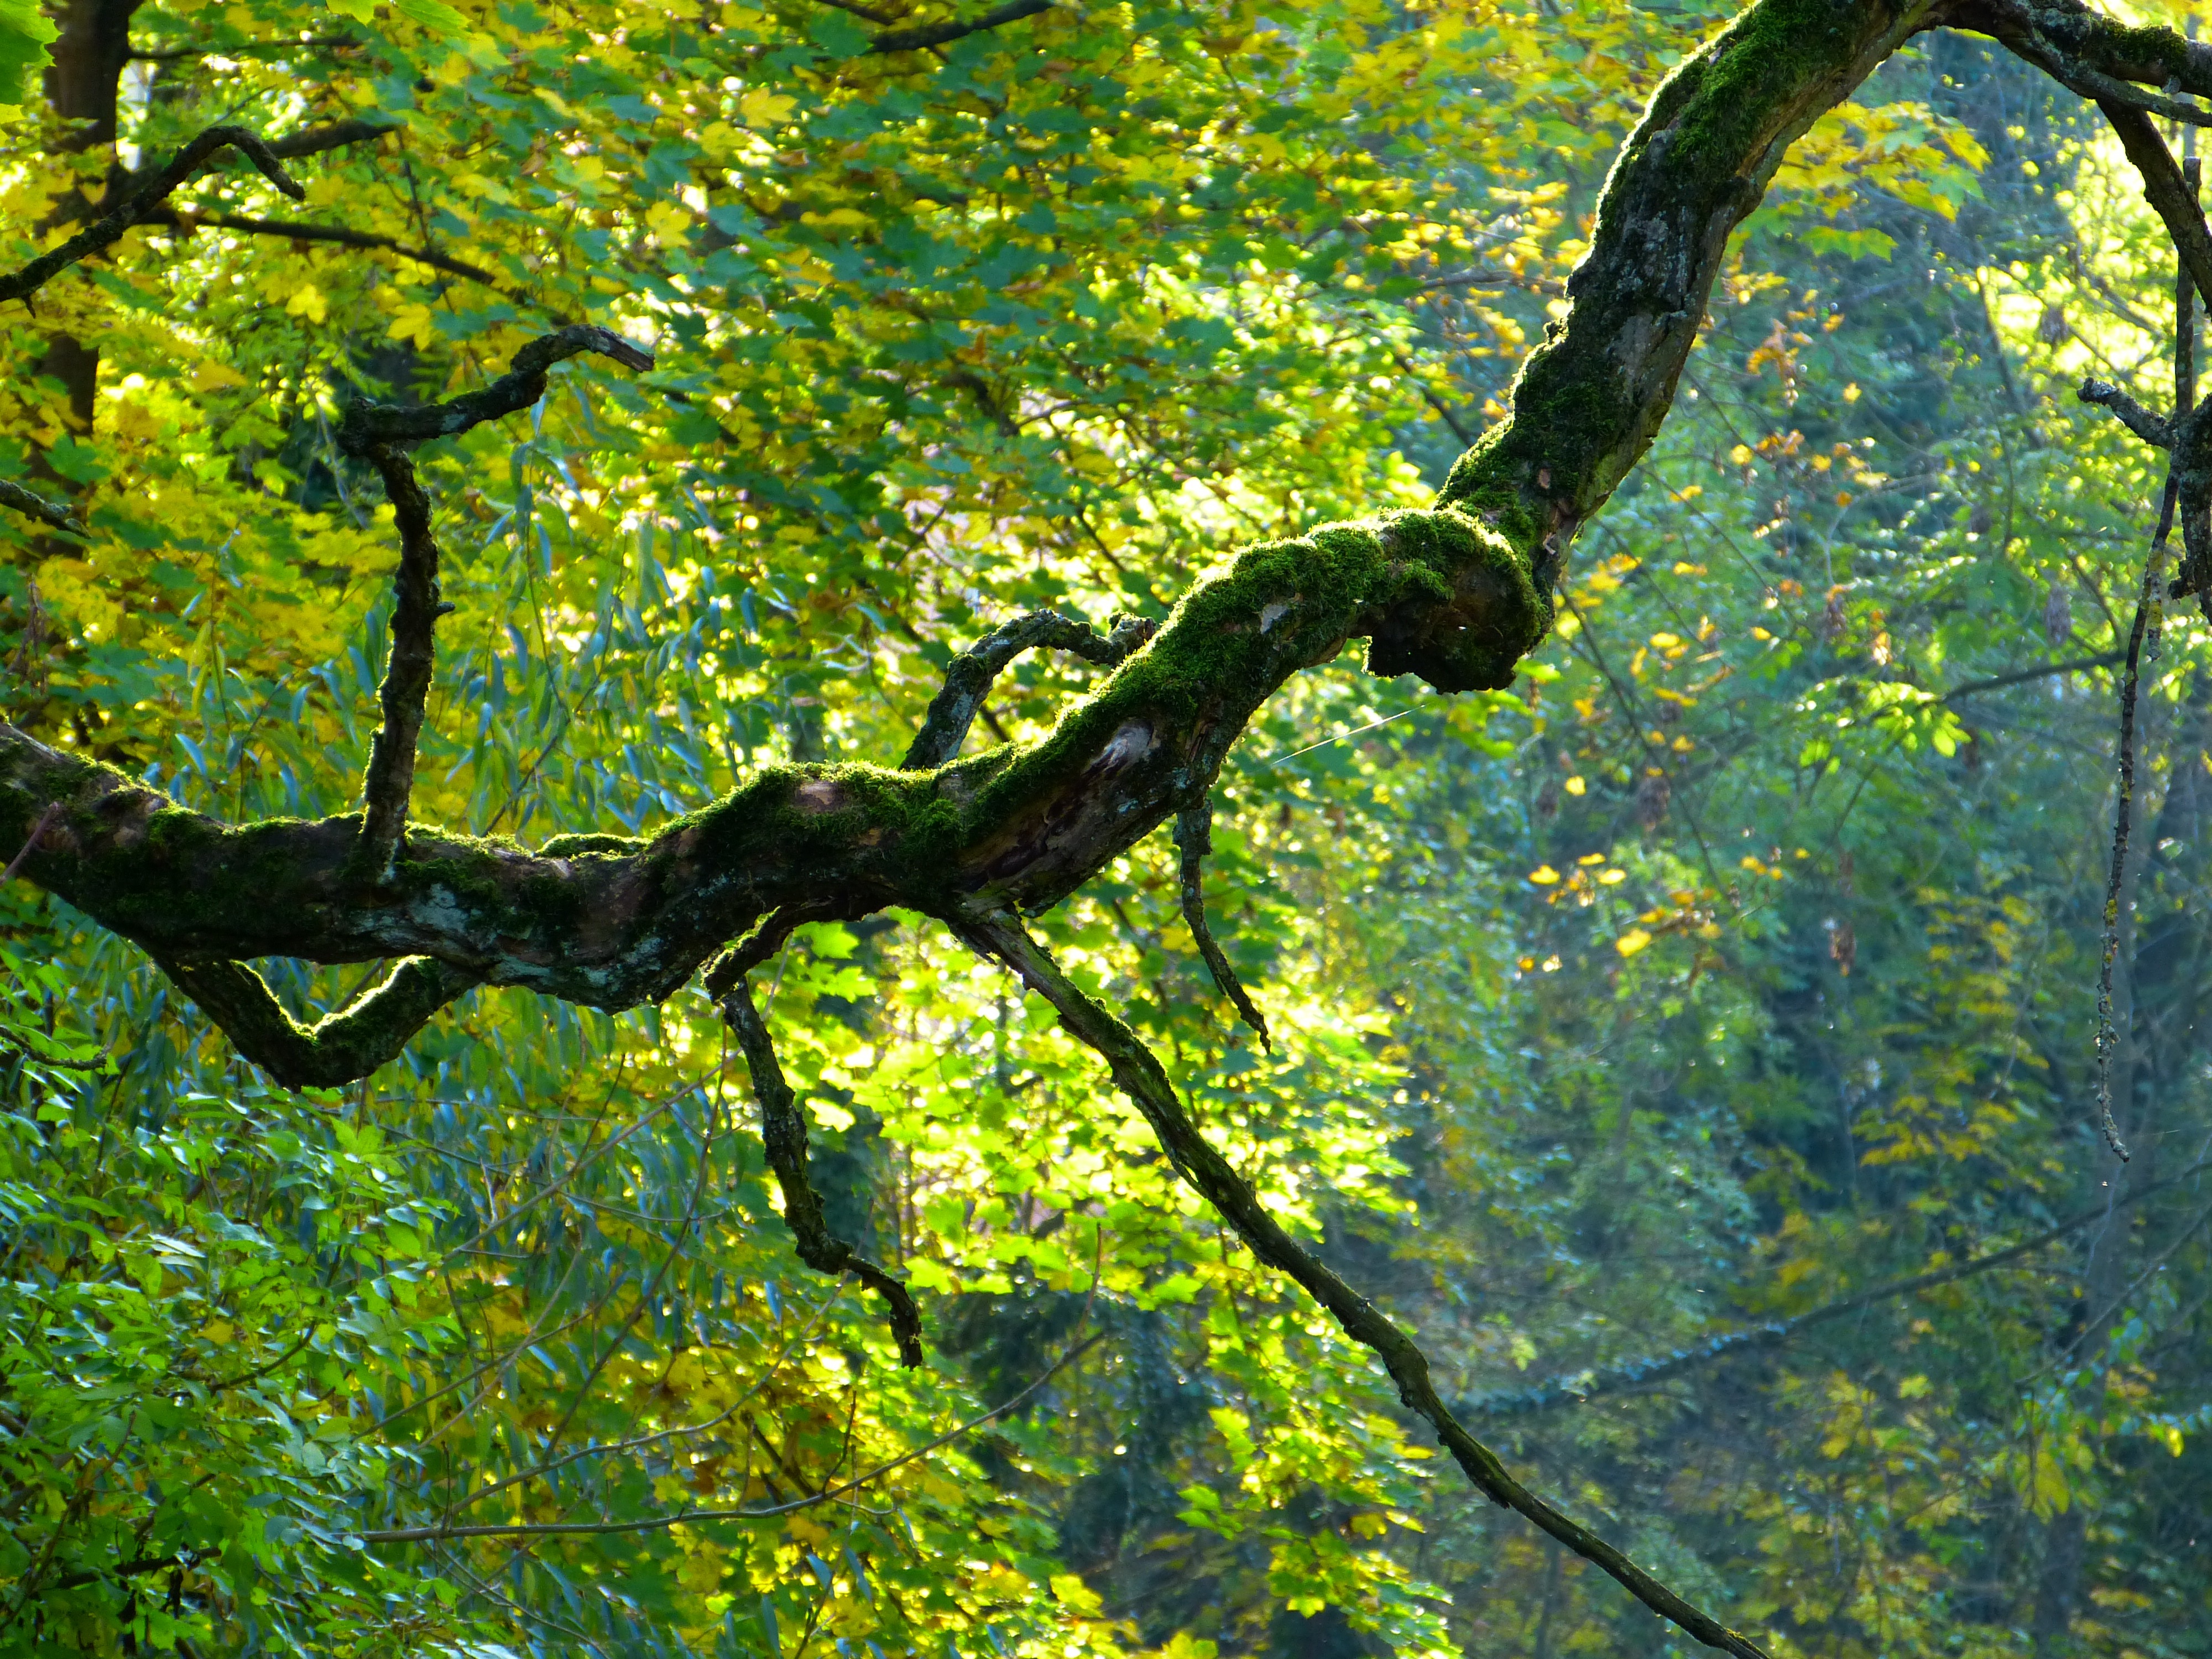
tree, nature, forest, branch, plant, sunlight, leaf, flower, trunk, green, jungle, autumn, botany, season, rainforest, crooked, deciduous, gnarled, woodland, habitat, ecosystem, bemoost, natural environment, woody plant, land plant